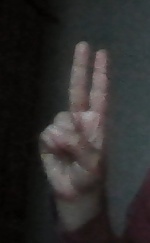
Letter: taa